List of Major League Baseball career at bat leaders

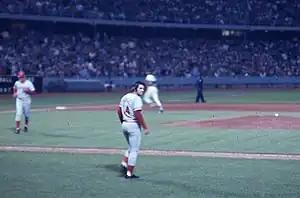
Pete Rose, the all-time leader in at-bats.

In baseball, an at bat (AB) or time at bat is a batter's turn batting against a pitcher. An at bat is different from a plate appearance. A batter is credited with a plate appearance no matter what happens during his turn at bat. A batter is not credited with an at bat if he: